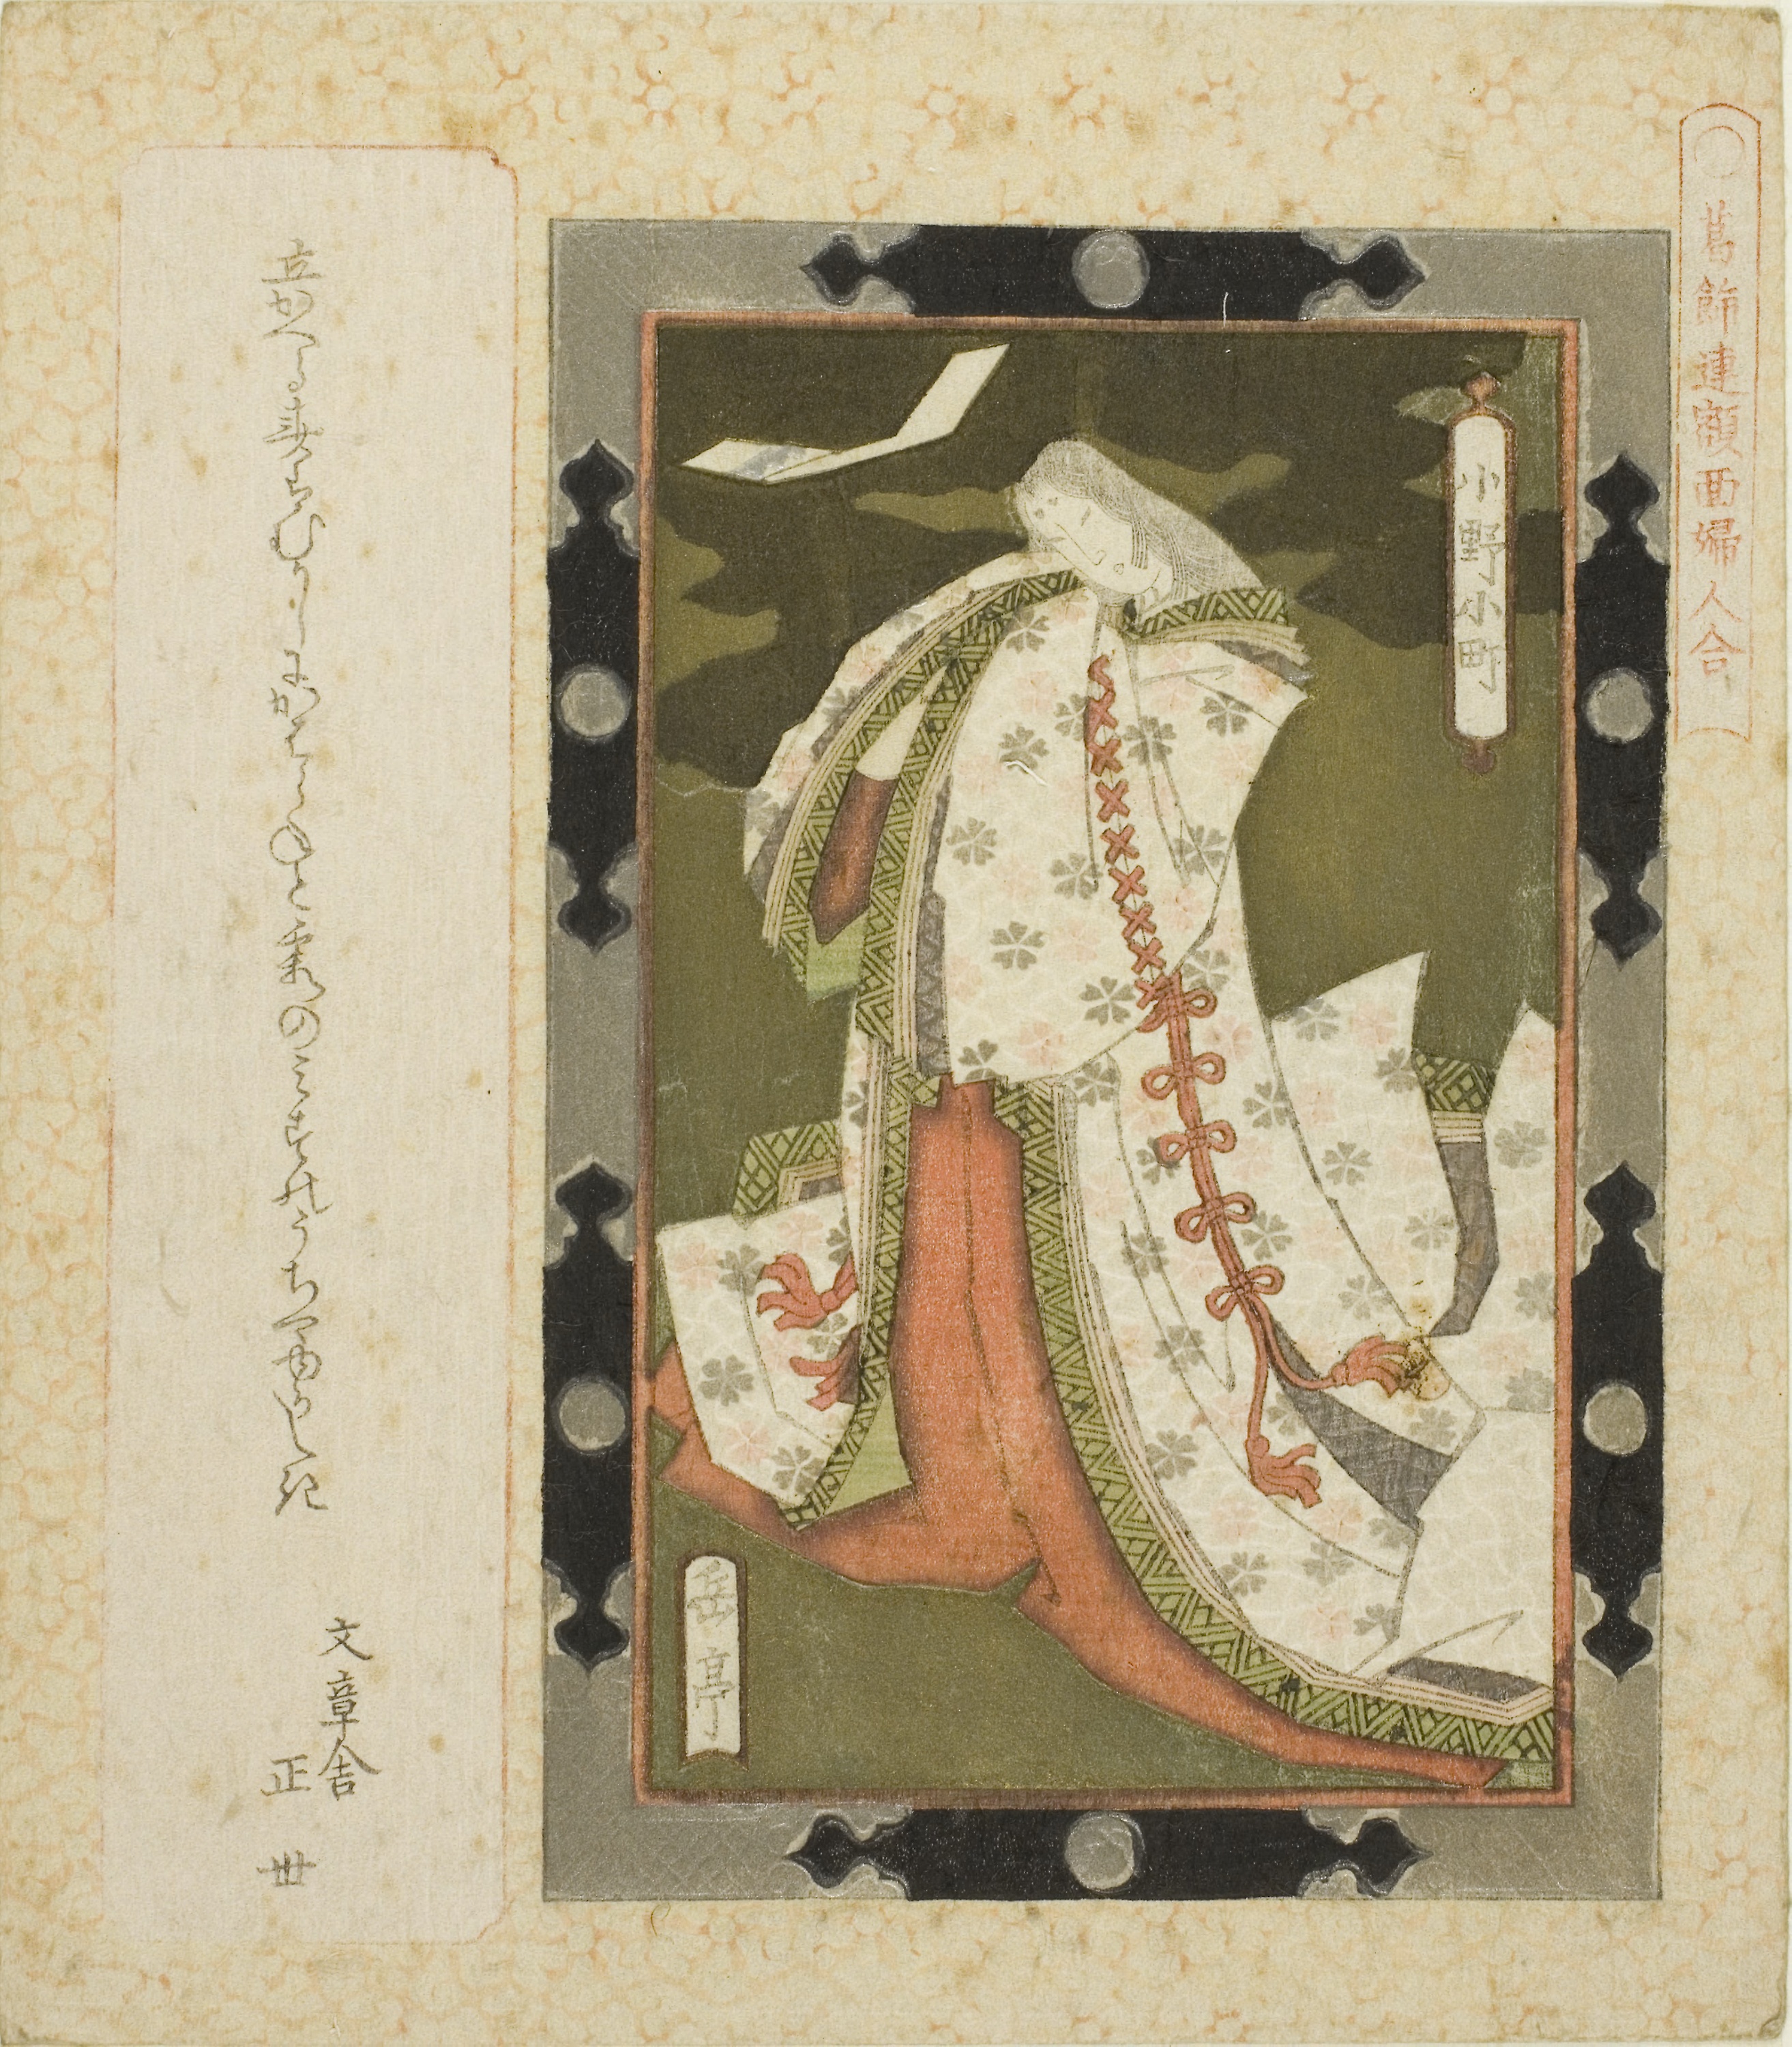
art, visual arts, illustration